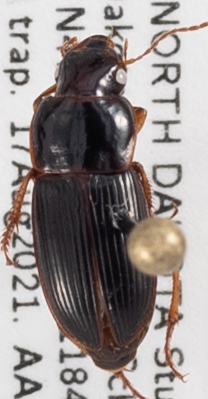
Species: Harpalus somnulentus
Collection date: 2021-08-17
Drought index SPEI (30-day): -2.09
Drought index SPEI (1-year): -2.09
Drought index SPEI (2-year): -1.416